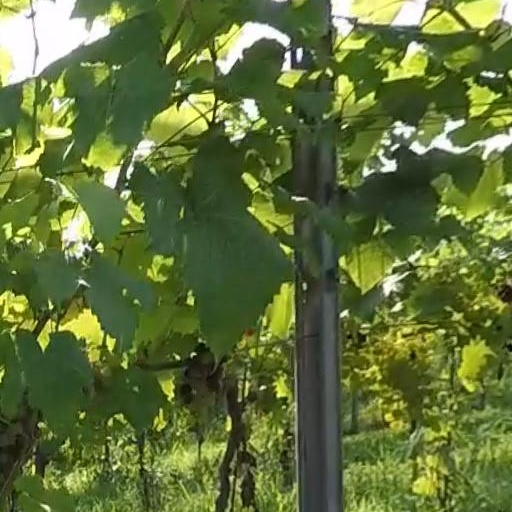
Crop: grape